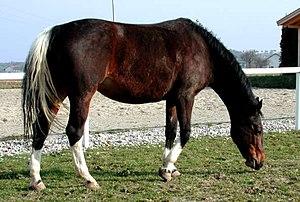
Le Wielkopolski est une race de chevaux originaire de la région de Grande-Pologne, à laquelle il doit son nom. Le Wielkopolski provient d'un croisement entre des races polonaises déjà établies, le Mazurien et le Poznań, dans les années 1960. Il est durant une trentaine d'années le cheval le plus numériquement important en Pologne, avec environ 120 000 individus recensés en 1993. Son élevage s'effondre durant les années suivantes, en raison de restrictions aux autorisations de croisement, une sévère chute d'effectifs jusqu'au début du XXIᵉ siècle ne laissant plus qu'environ 1 400 animaux enregistrés en 2016.